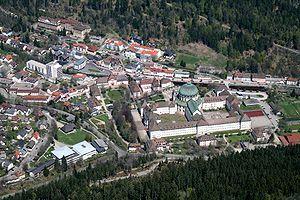
L'abbaye Saint-Blaise est une ancienne abbaye bénédictine, dans la région de la Forêt-Noire dans l'arrondissement de Waldshut en Allemagne. Depuis 1934 les bâtiments de l'abbaye sont occupés par un collège jésuite, le Collège Saint-Blaise.